Stalybridge railway station

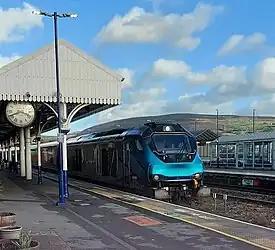

Platform 2 is the smaller bay platform, used regularly only by Northern's Saturday-only Stockport parliamentary service. Platform 5 is used by the hourly Northern service.